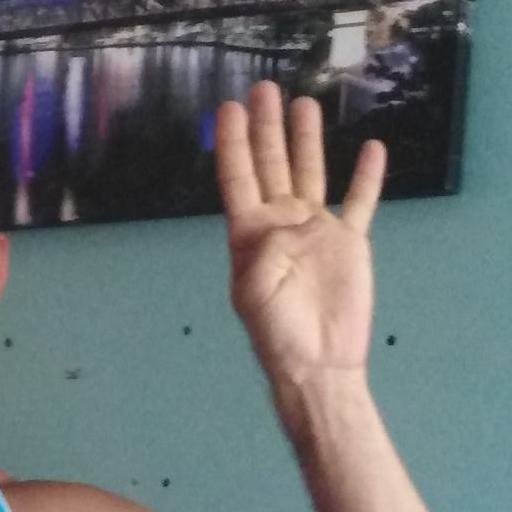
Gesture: four